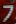
Number: 7